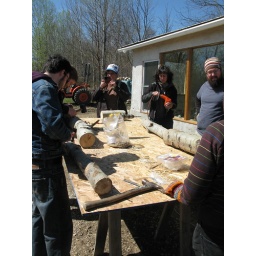
that's a bag of inoculated dowels in the middle of the table